Port-Christmas

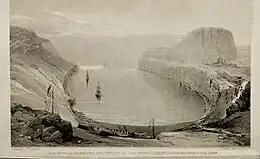
View of Port-Christmas from Lake Rochegude, with Mount Havergal on the right, Table de l'Oiseau on the left and the Kerguelen Arch in the background, as explorer James Clark Ross passed through in 1840.

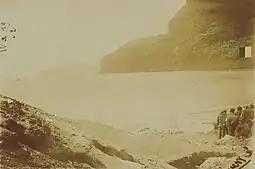
Port-Christmas and Baie de l'Oiseau (with the Kerguelen Arch in the background at left) on January 2nd, 1893, when the Eure crew renewed their formal takeover of the archipelago.

In 1840, British explorer James Clark Ross anchored at Port-Christmas for 68 days, between May and July, as part of a major scientific expedition around the world and towards the poles, with the primary objective of studying geomagnetism. Two temporary observatories were built at the far end of the bay, one dedicated to astronomical observations, and the other to the study of terrestrial magnetism. Every day, at a fixed time, regardless of the weather, magnetism readings were taken simultaneously with a complementary station located almost antipodally in Toronto, Canada. Ross's mission brief included a long series of other physical observations to be carried out: meteorological, oceanographic, hydrographic, as well as a naturalistic component to which the expedition's surgeons, Robert McCormick, Joseph Dalton Hooker and David Lyall, made a major contribution by exploring from Christmas Harbour.